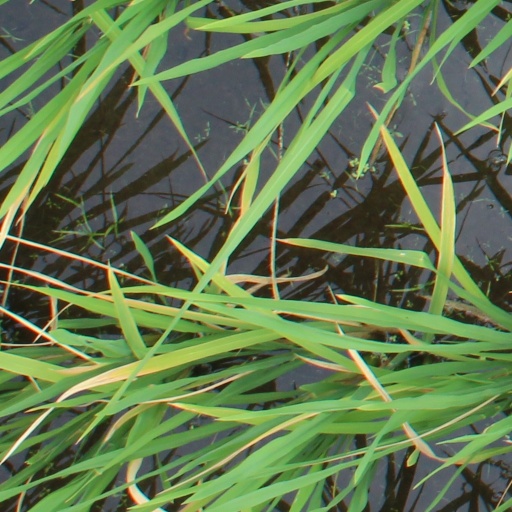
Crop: rice